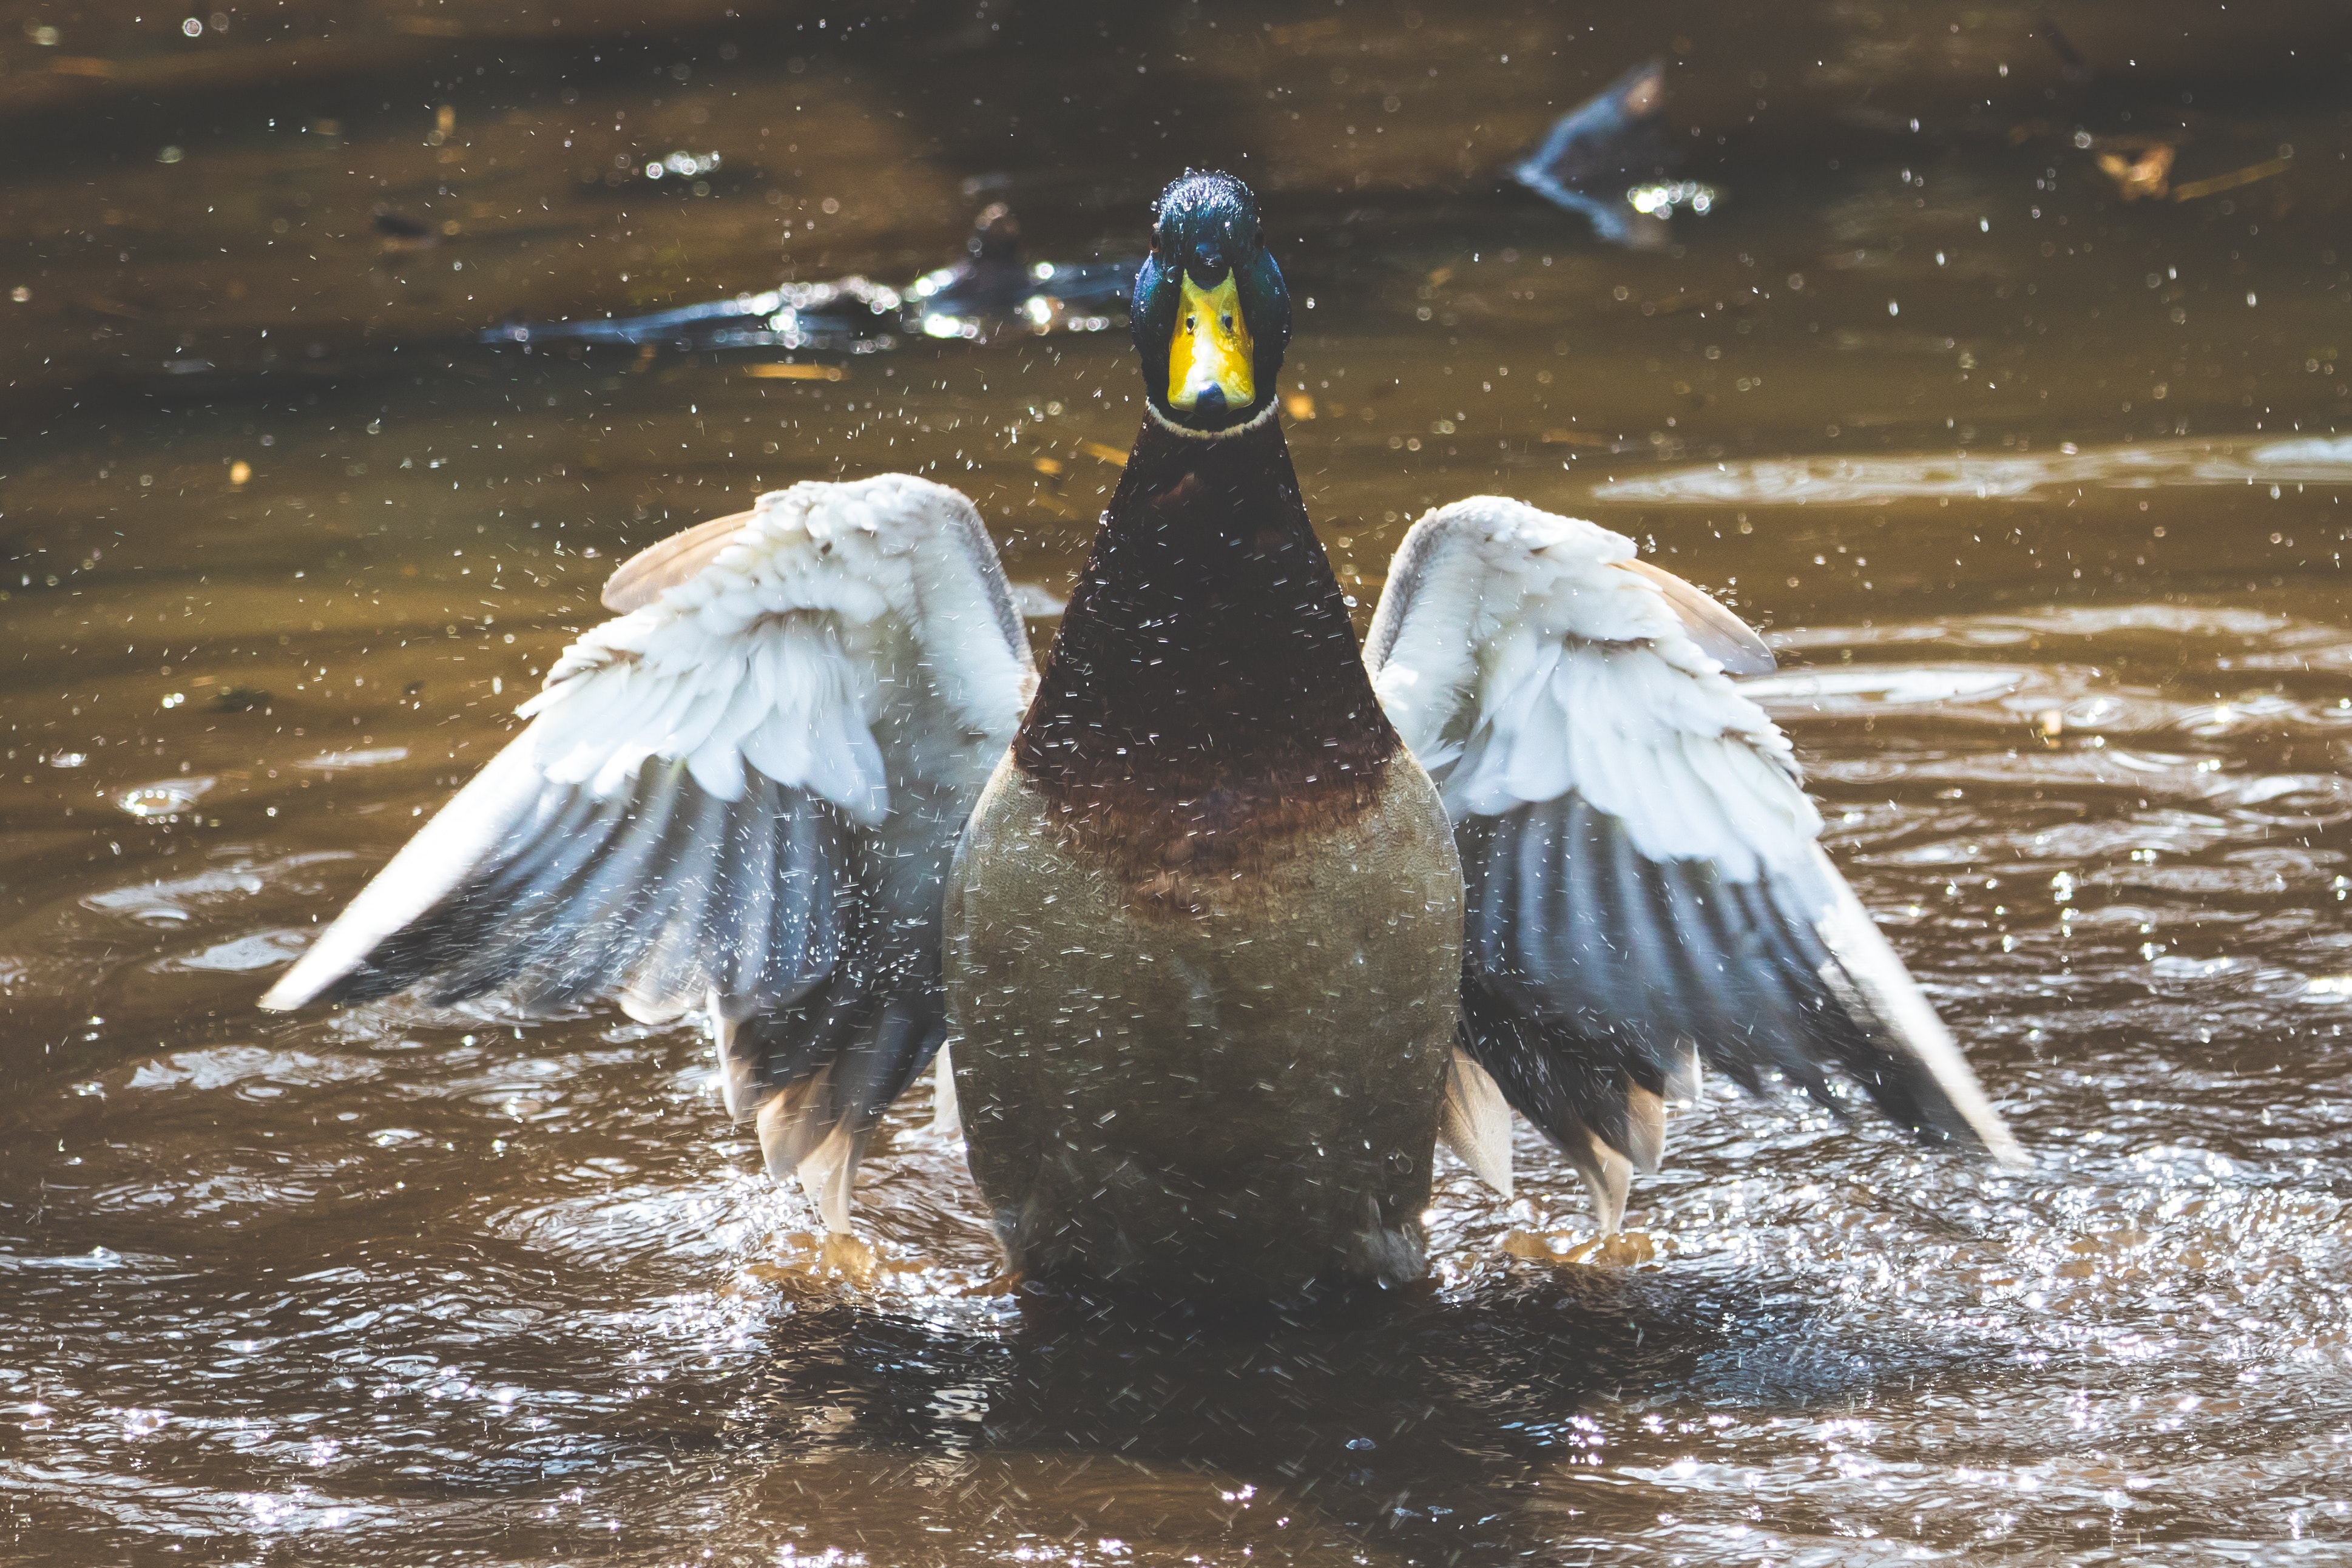
bird, beak, duck, water bird, waterfowl, wing, ducks, geese and swans, water, mallard, wildlife, cormorant